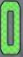
Number: 0